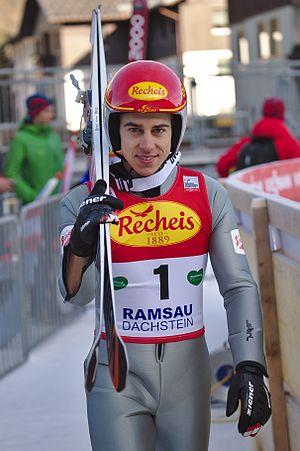
Tomaz Druml, né le 28 mars 1988 à Feistritz an der Gail, est un coureur slovène de combiné nordique. Il a couru précédemment pour l'Autriche.